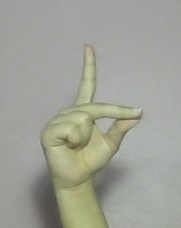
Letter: ta